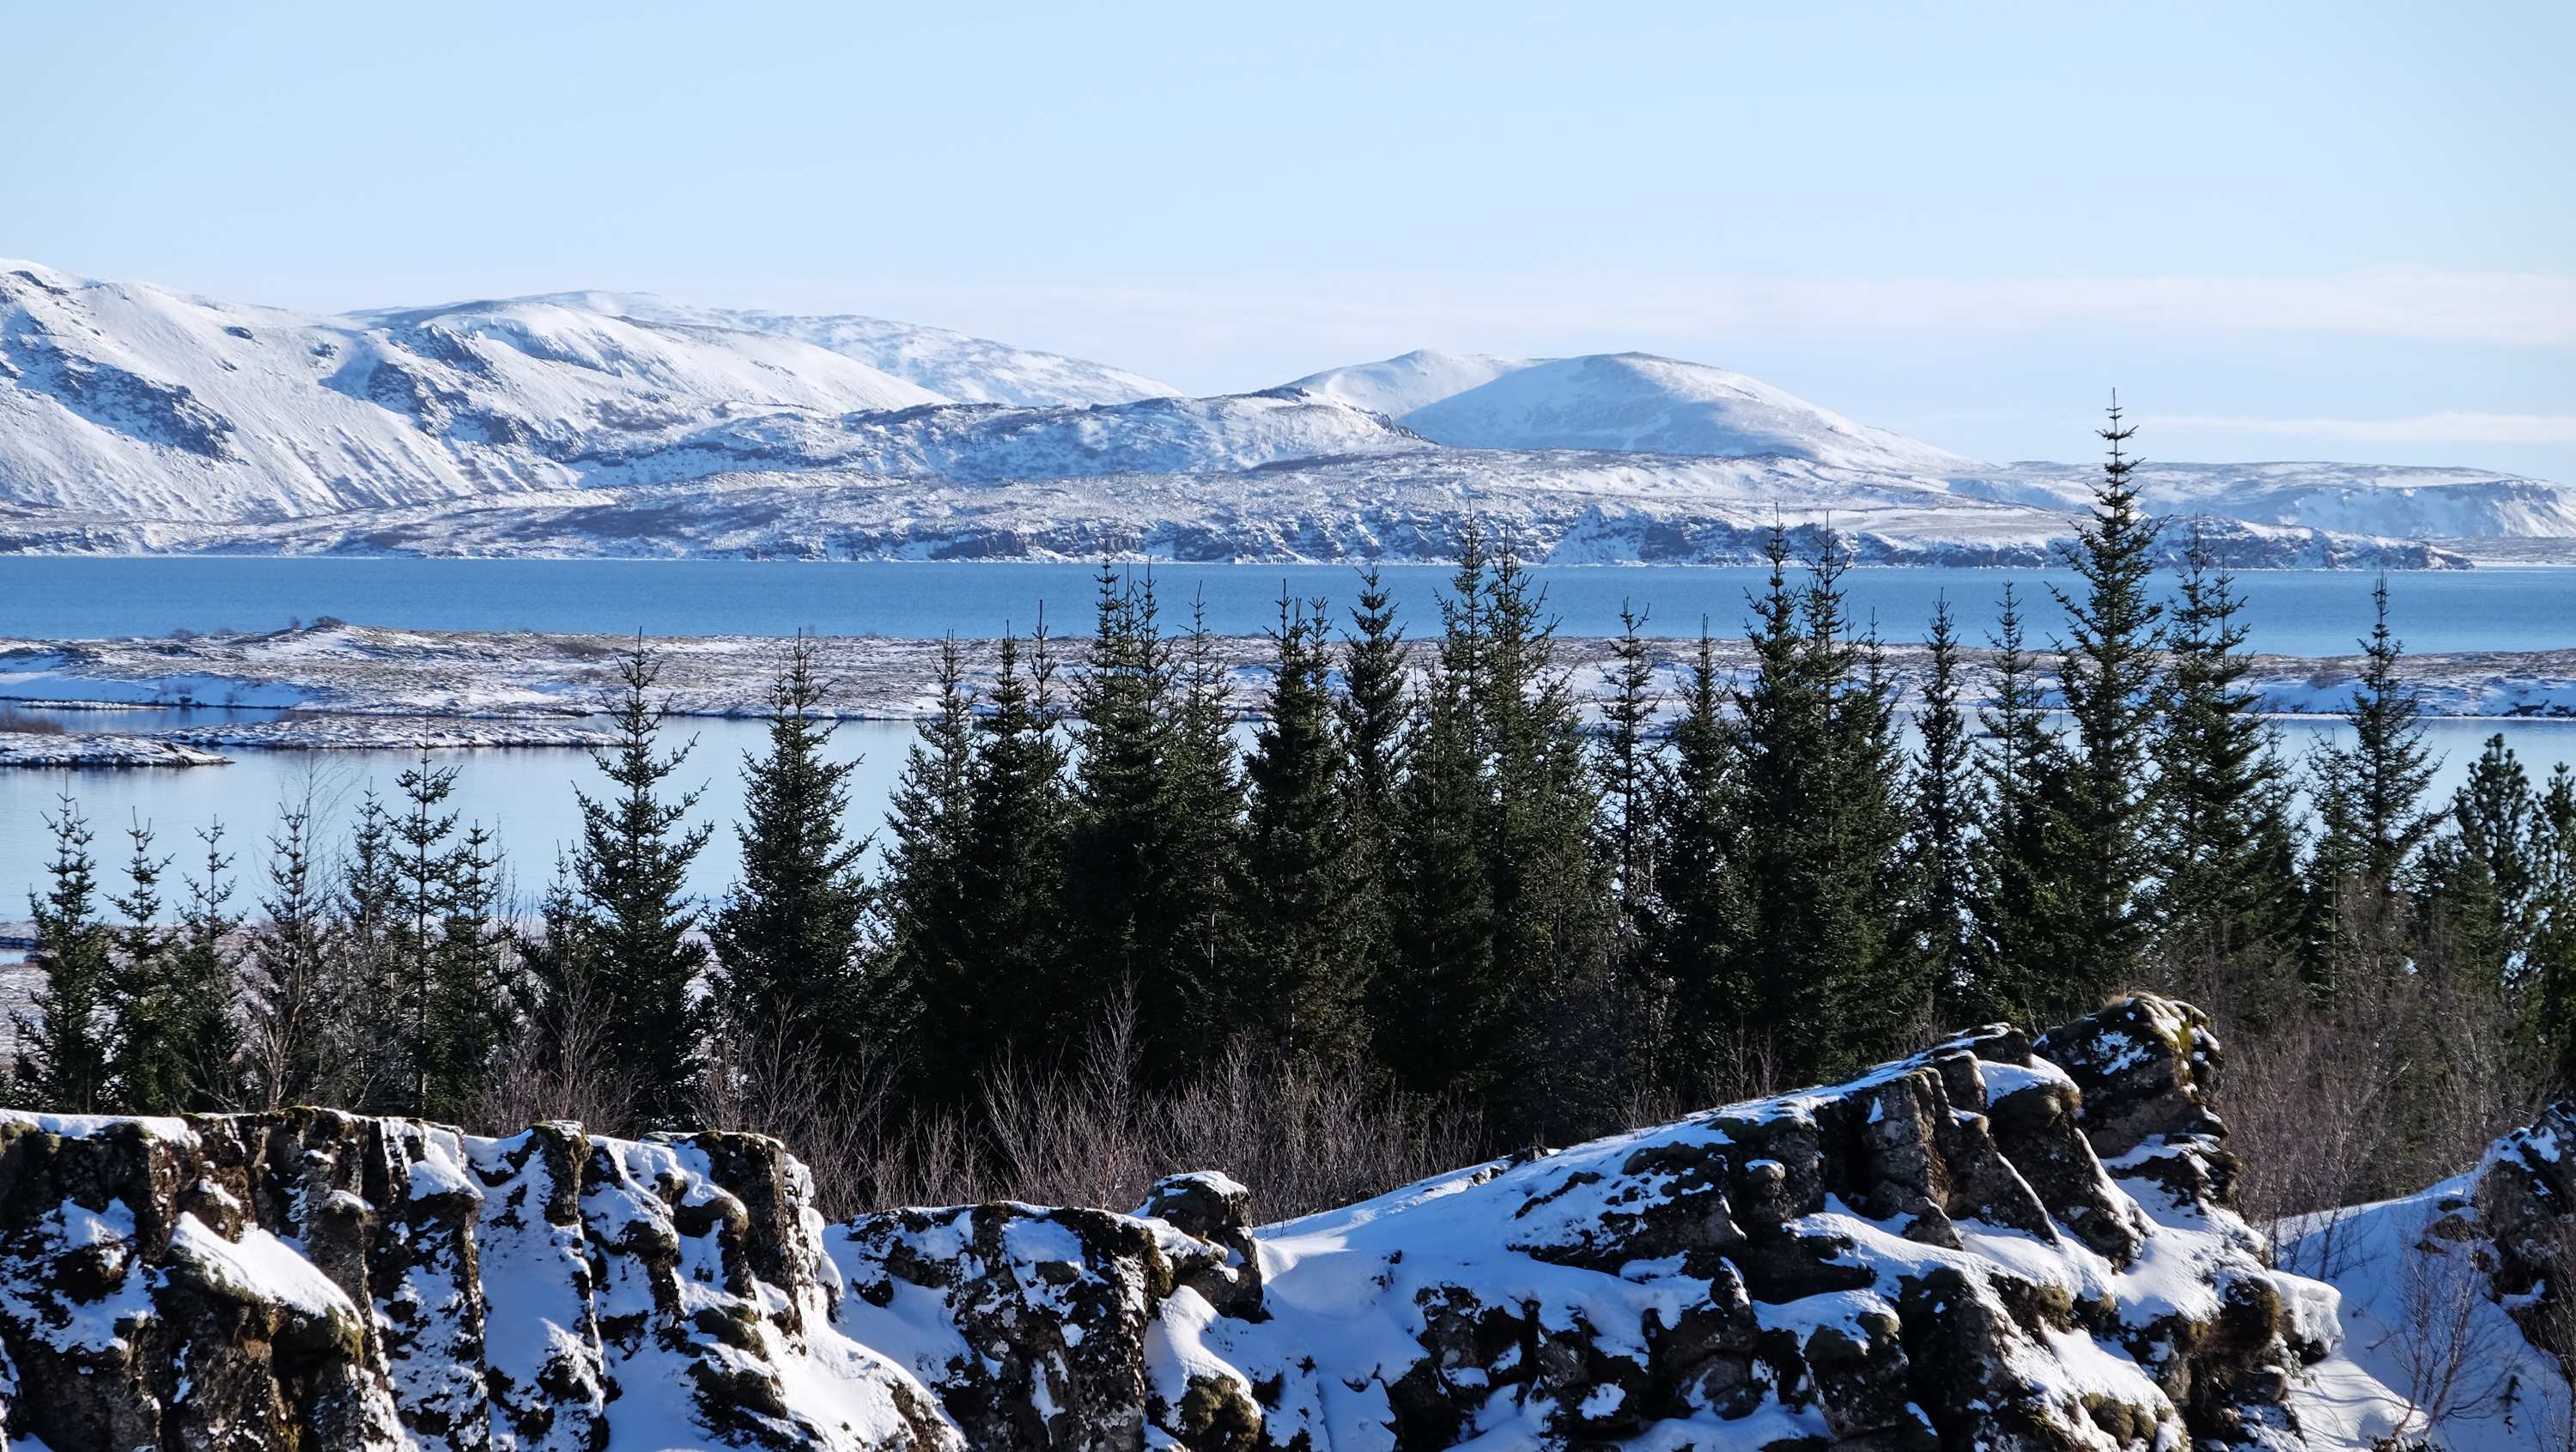
landscape, nature, outdoor, wilderness, walking, mountain, snow, winter, sky, sunrise, hiking, white, lake, adventure, mountain range, vacation, travel, europe, journey, natural, weather, traveler, blue, iceland, colorful, season, ridge, summit, clouds, alps, icy, traveling, snowman, beauty, amazing, beautiful, icelandic, northern, views, scandinavia, nordic, reykjavik, nature landscape, wonders, adventure travel, thingvellir national park, mountainous landforms, geological phenomenon